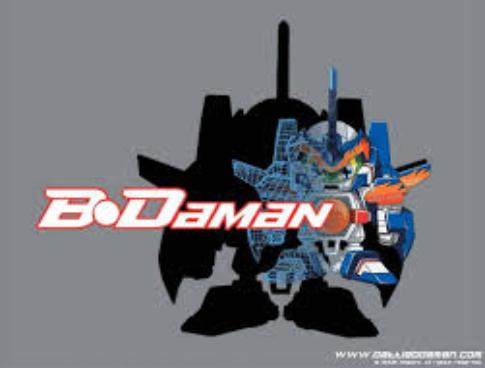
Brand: B-Daman
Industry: Leisure